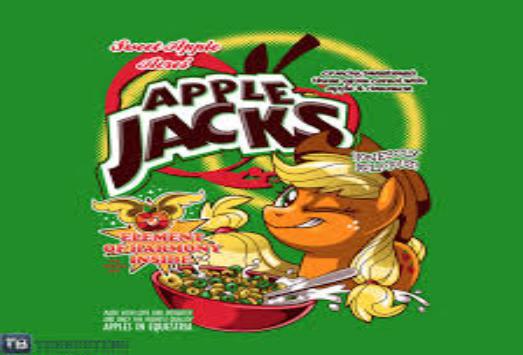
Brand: Apple Jacks
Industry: Food